2015 Shoreham Airshow crash

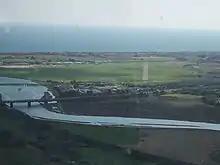
Aerial view looking south-west towards Shoreham airport. The aircraft hit the A27 dual-carriageway between the River Adur, in the foreground, and the runway.

The Hunter commenced its display with a low pass along the runway from south to north, turning for a second pass in the opposite direction. As it neared the airport, it pulled up into an inside loop. This manoeuvre started from a height of , which leading aviation expert David Learmount later said "left no room for misjudgement". The loop should have been started at a height of and a speed of at least , attaining a height of and at the top of the loop. Only and were achieved from an initial entry speed of .